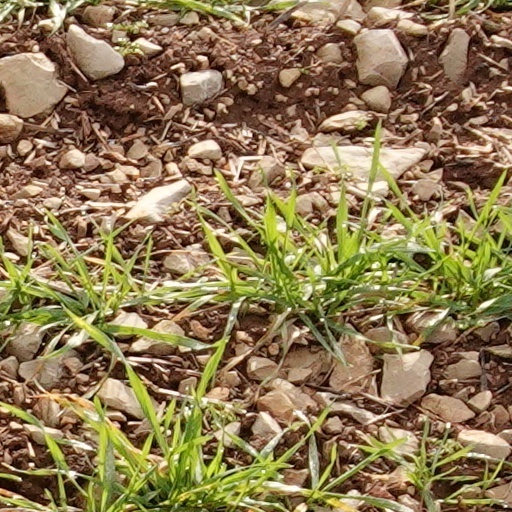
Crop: wheat